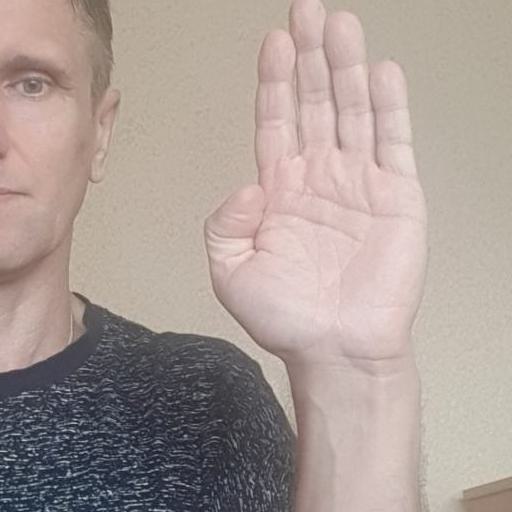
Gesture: stop